Sara (Belgian TV series)

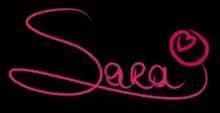
Logo

Sara is a Flemish telenovela, based upon the Colombian telenovela "Betty La Fea". It tells the story of "Sara De Roose", a business economics graduate, who passed with honours at the university but has trouble finding a job—until she comes across an assistant job in a Belgian fashion company, called "Présence". The company is looking for a new general manager, and Sara's arrival coincides with the two CEOs arguing who this has to be.